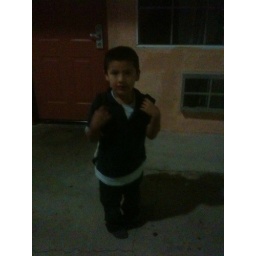
This little boy was sleeping w/ his mom in a car but tmrw they'll sleep in warm/safe place